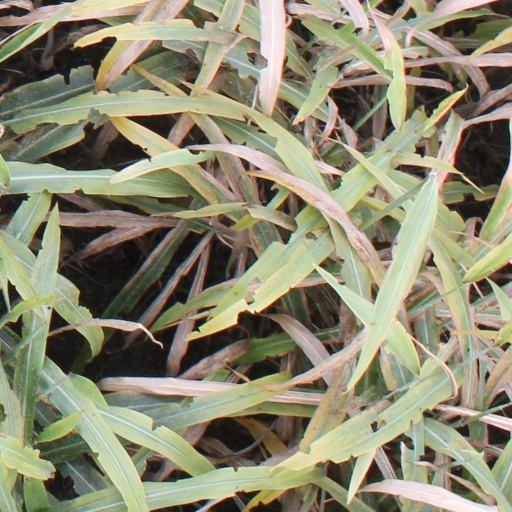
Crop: sorghum